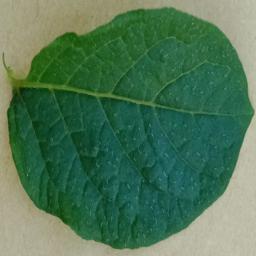
Etiqueta: Sana